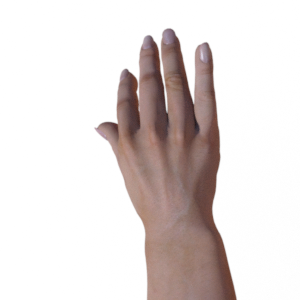
Label: paper